Friedrich Schneider

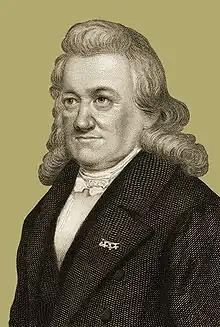
A steel engraving of Friedrich Schneider

Johann Christian Friedrich Schneider (3 January 1786 in Alt-Waltersdorf – 23 November 1853 in Dessau) was a German pianist, composer, organist, and conductor.